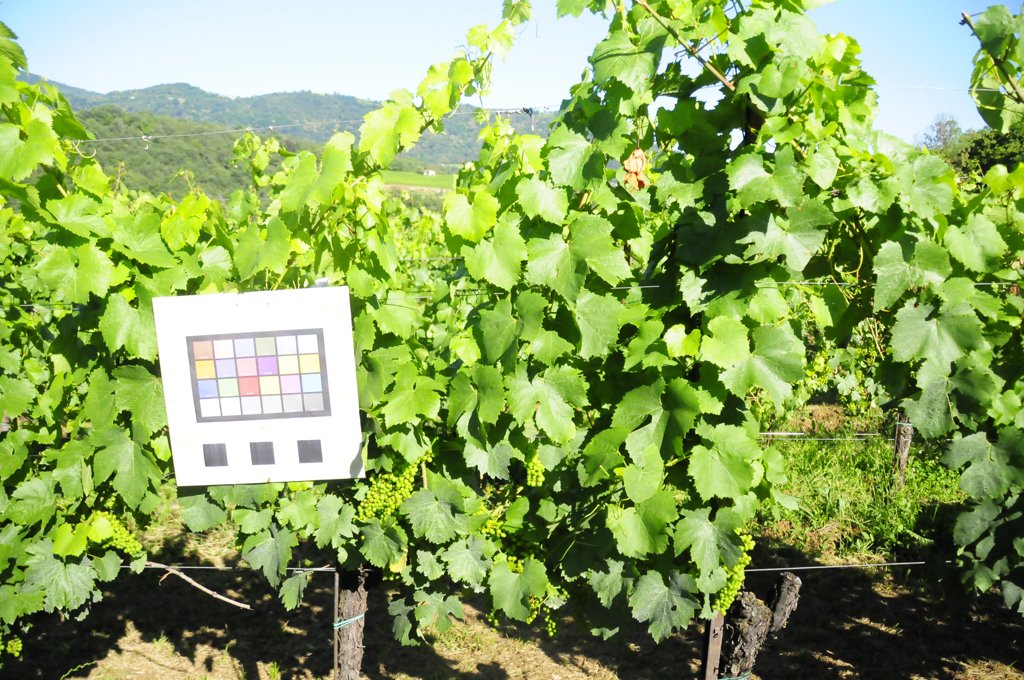
Berries visible: 298
Grape clusters: 8